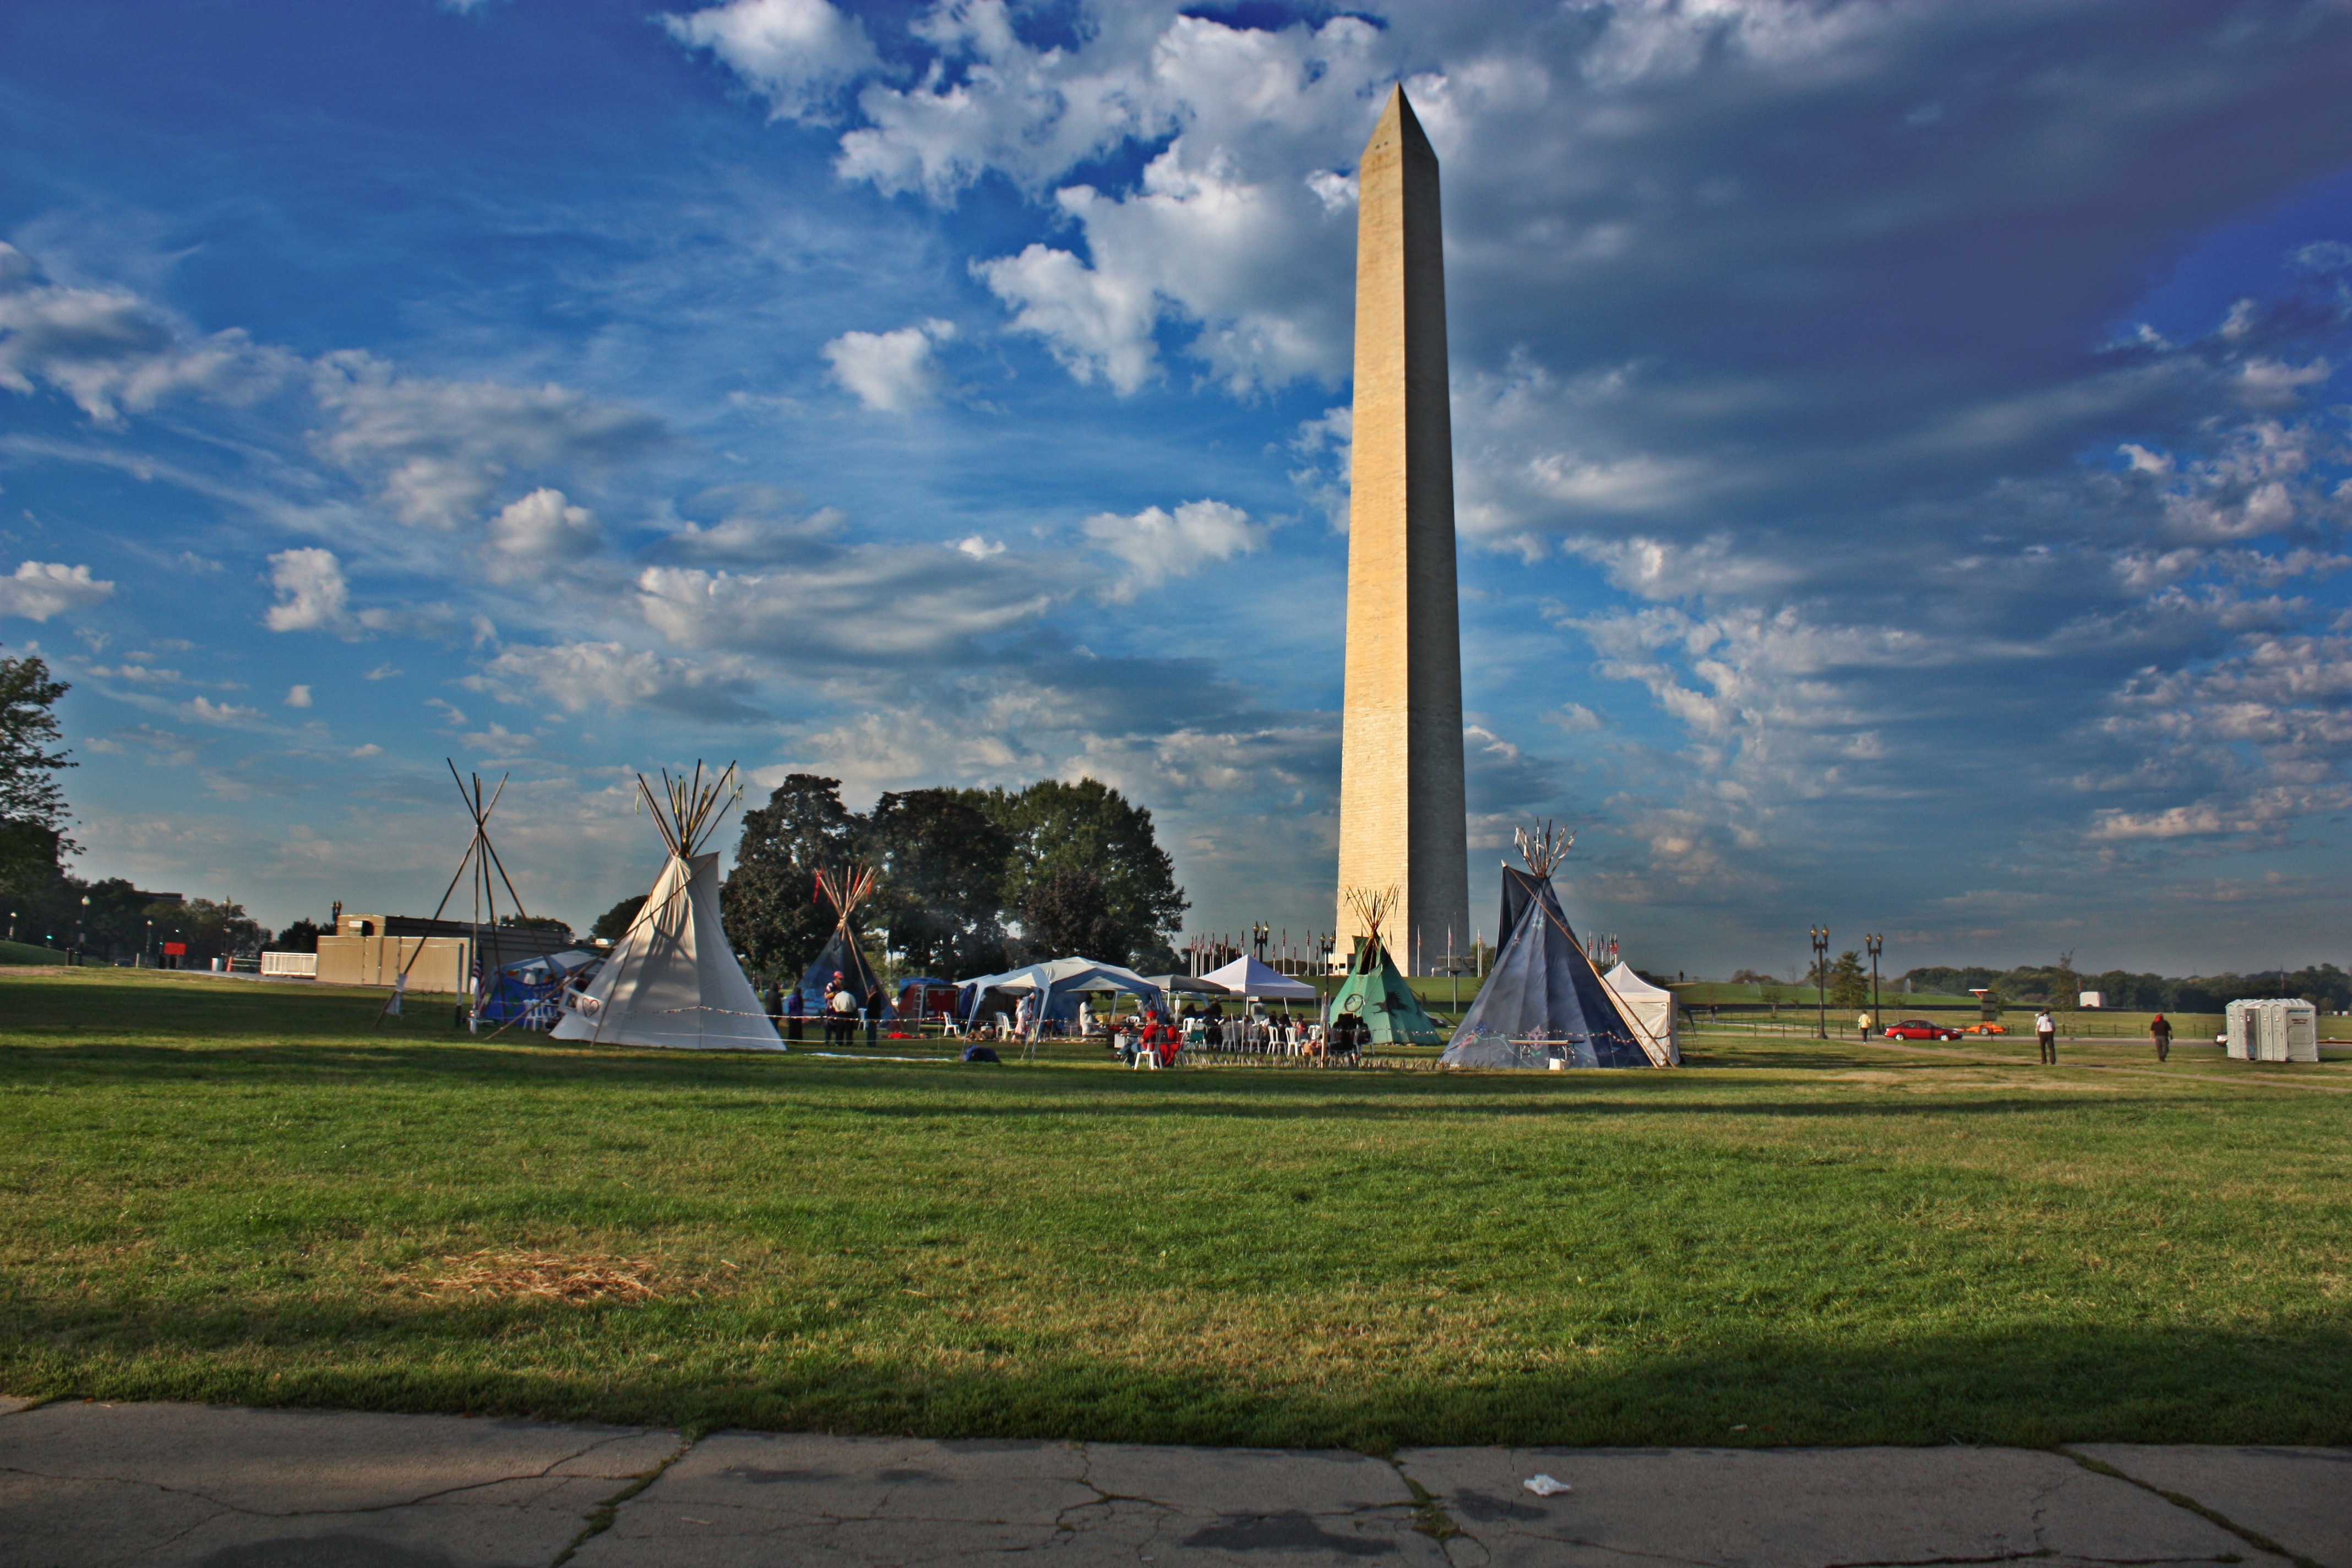
cloud, sky, monument, landmark, memorial, atmosphere of earth